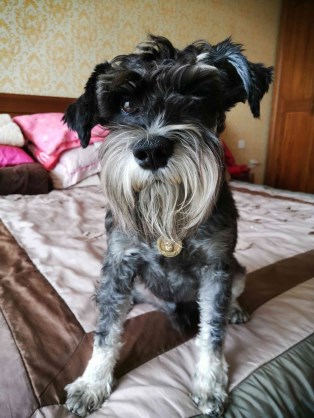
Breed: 2342-n000102-miniature_schnauzer